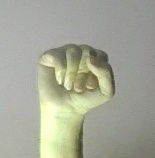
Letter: saad